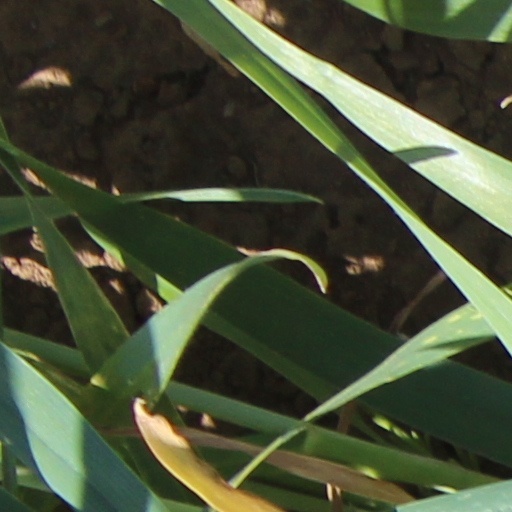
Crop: wheat